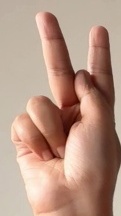
ASL sign: K